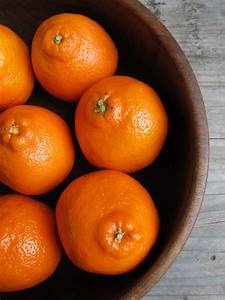
Label: mandarine